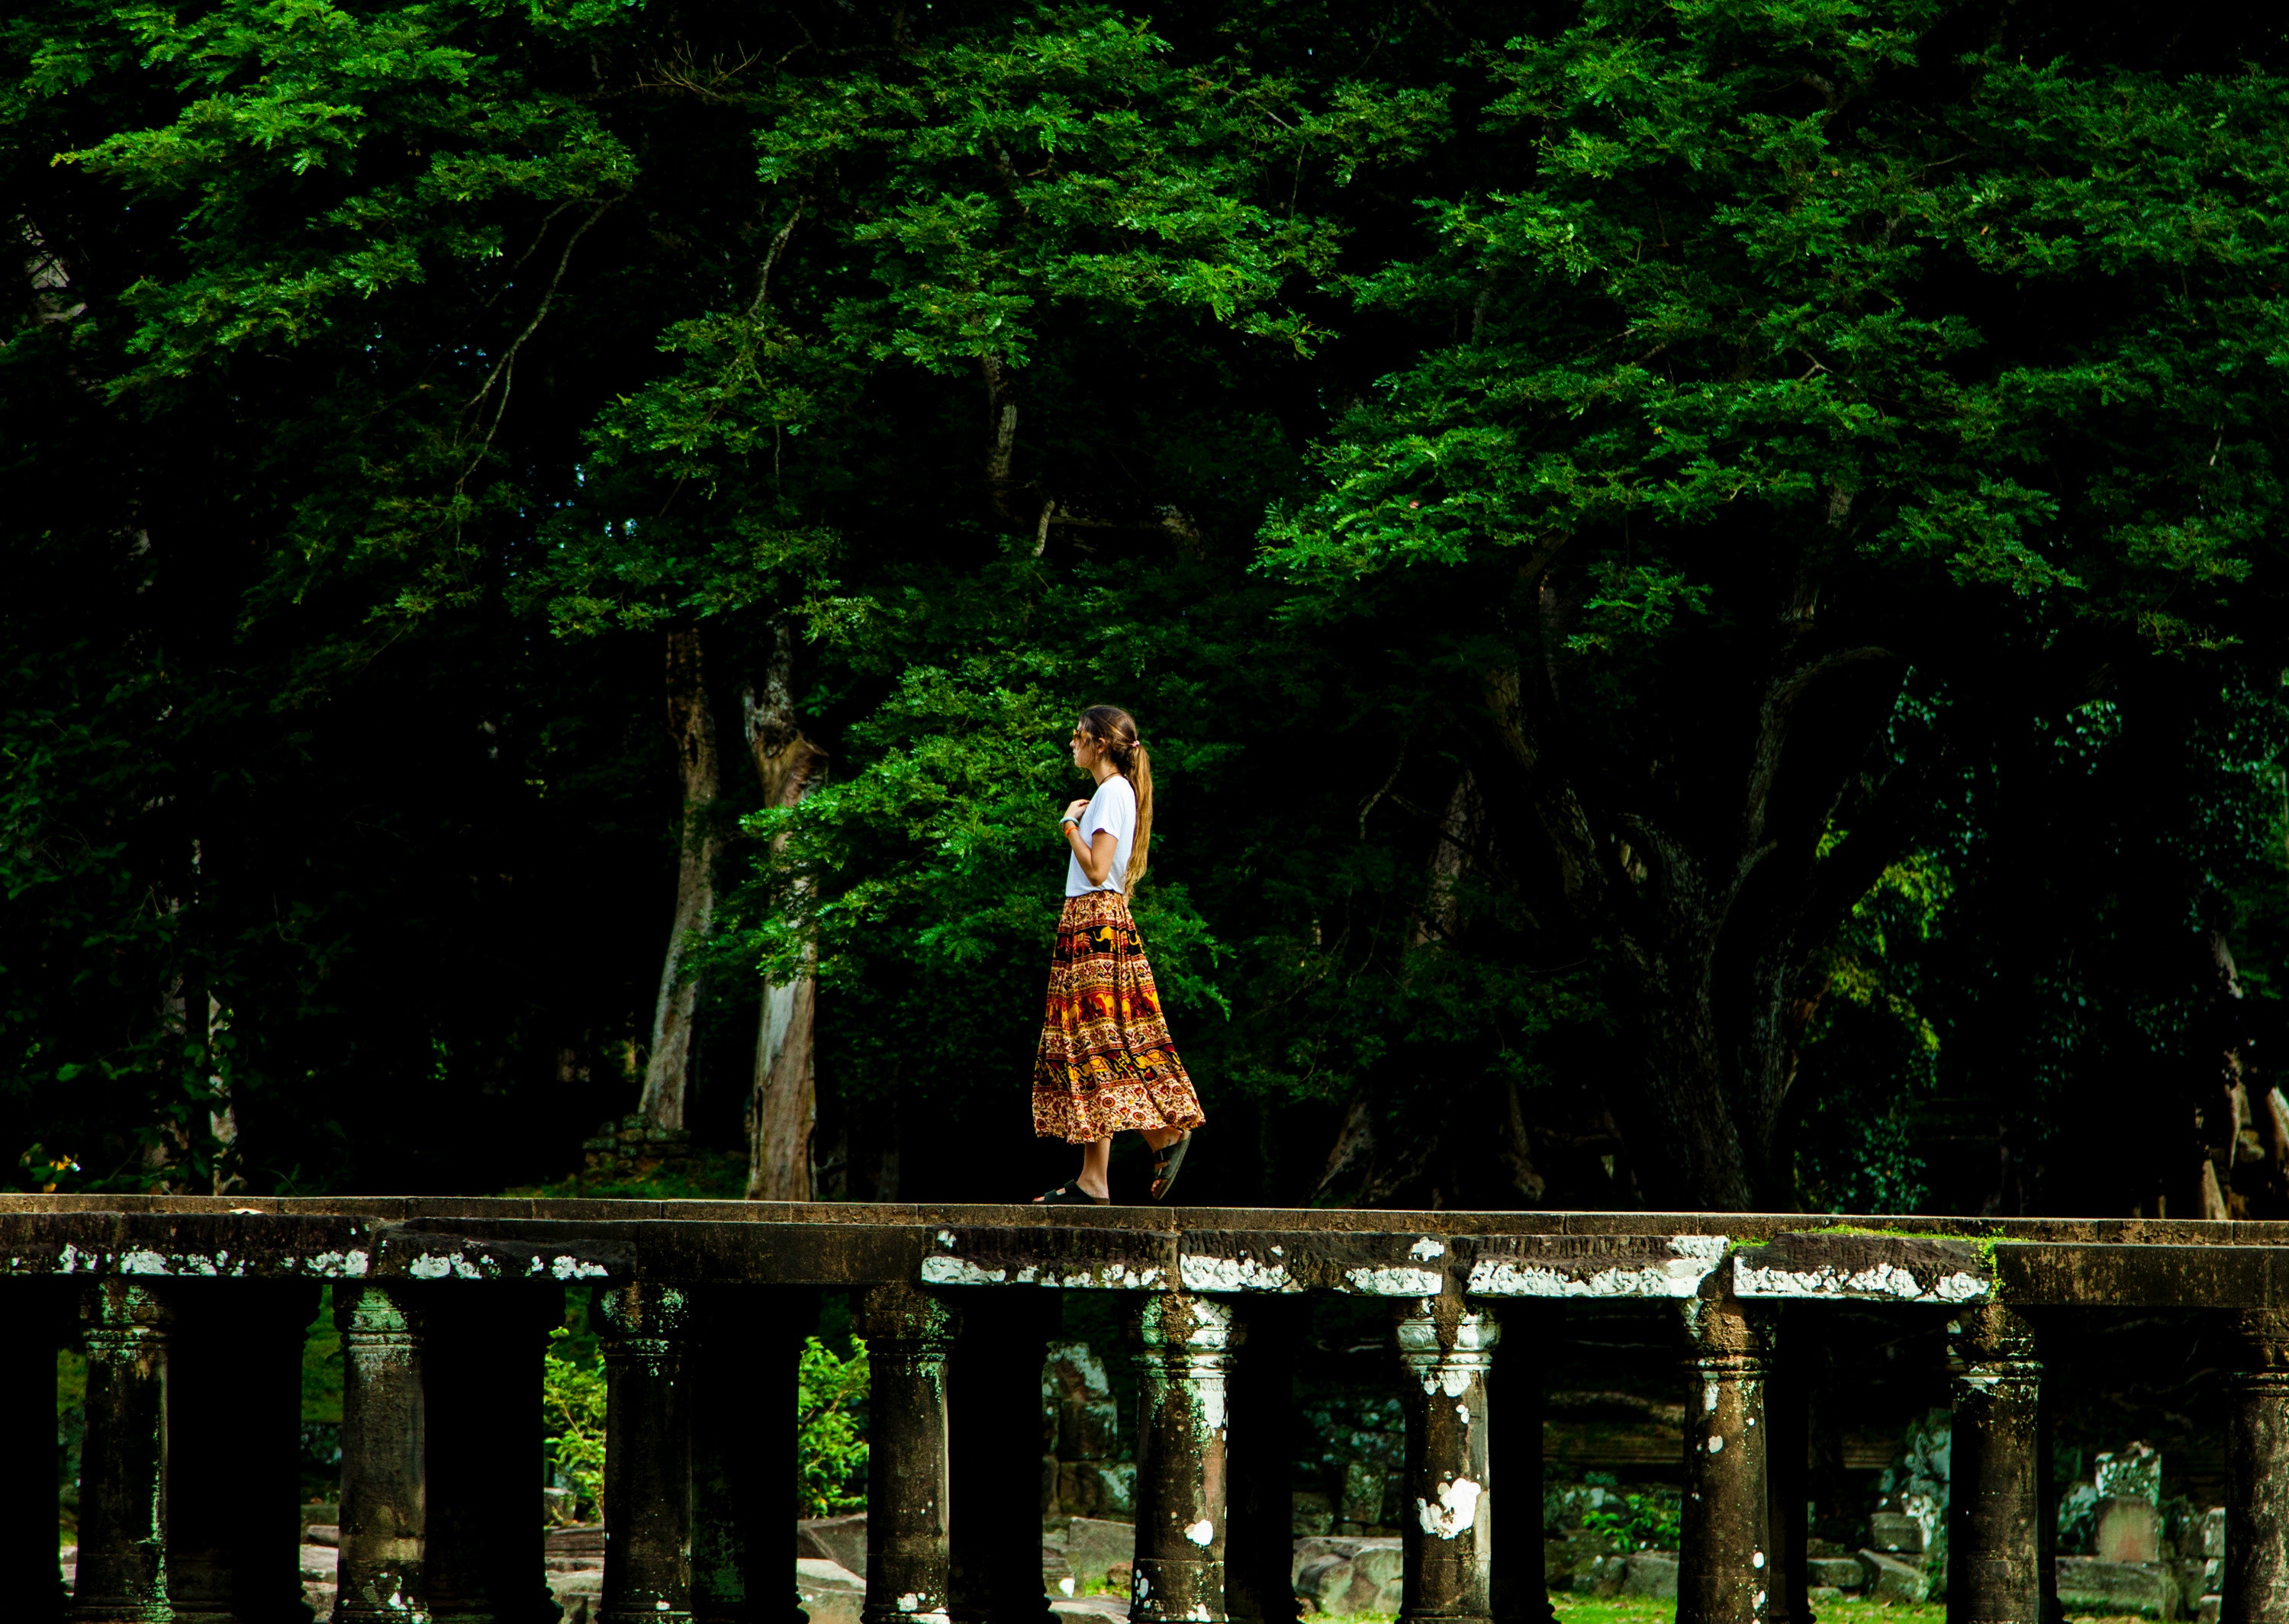
People in nature, nature, green, vegetation, tree, natural environment, nature reserve, forest, jungle, valdivian temperate rain forest, adaptation, old growth forest, plant, leisure, photography, rainforest